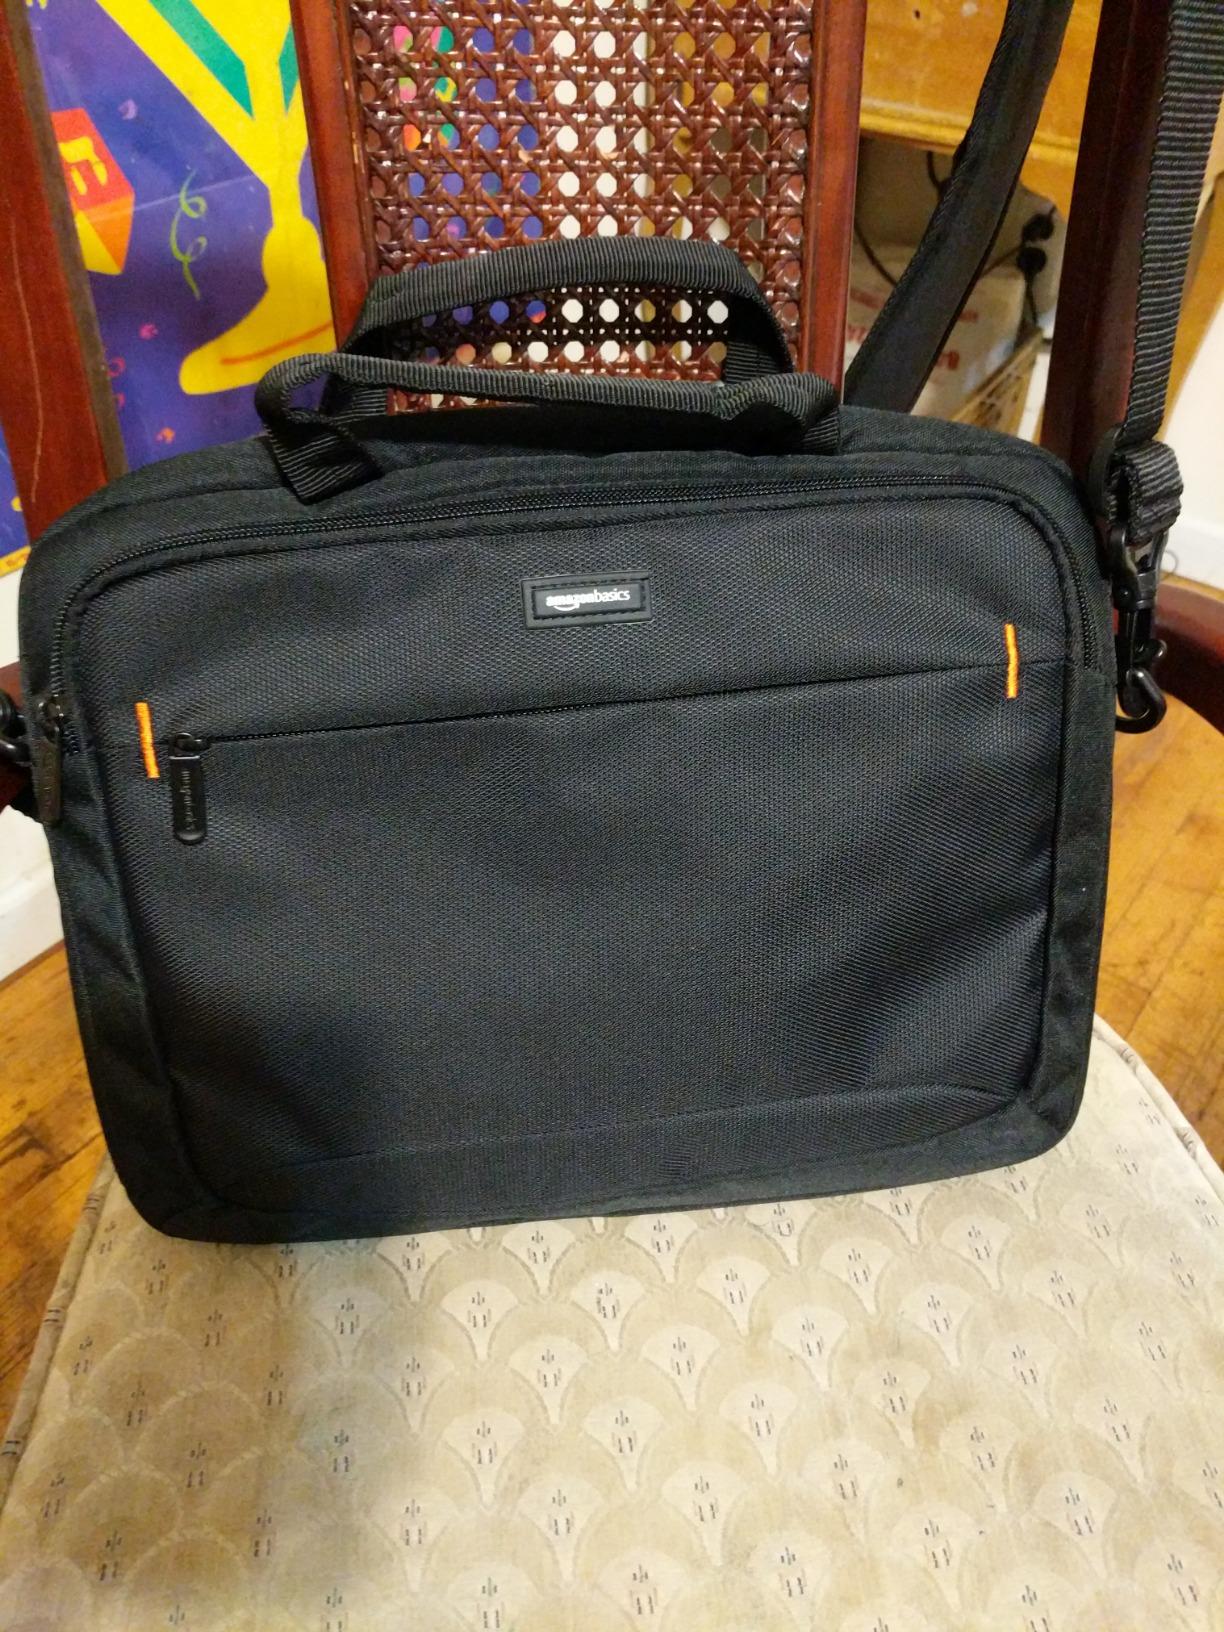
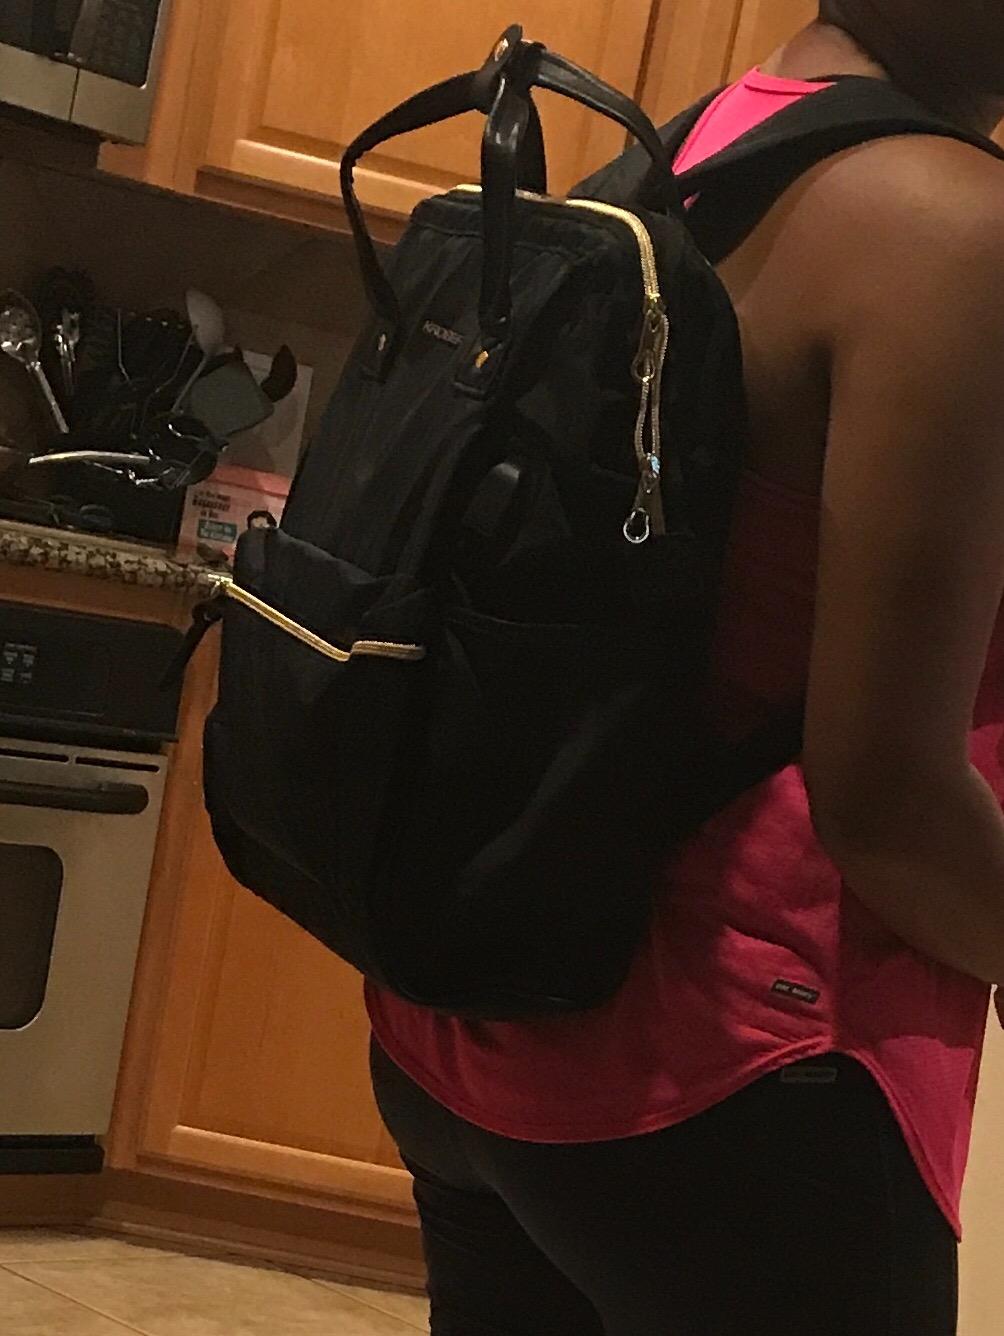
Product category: bag
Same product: no